List of UK top-ten singles in 1986

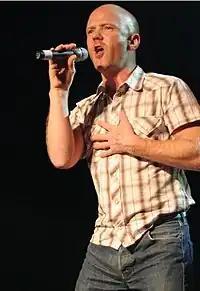
Jimmy Somerville (pictured in 2006) and his group The Communards had the best-selling single of 1986 with their cover of "Don't Leave Me This Way", which spent four weeks at number-one during a nine-week stay in the top 10. Somerville had previously achieved chart success as lead singer with Bronski Beat and would go on to have a successful solo career, but, as of 2021, "Don't Leave Me This Way" remains his only UK number-one single.

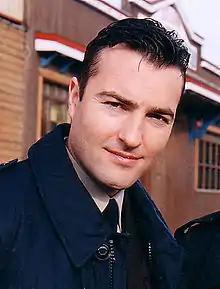
Actor and singer Nick Berry reached number-one in October with "Every Loser Wins", which became the year's second best selling single. During the summer of 1986, the song featured heavily in the BBC soap opera "EastEnders" in which Berry portrayed Simon "Wicksy" Wicks.

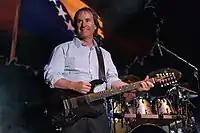
Chris de Burgh scored his biggest hit in 1986 with "The Lady in Red", which spent three weeks at number-one in the UK chart. It went on to become the year's sixth best selling single.

The UK Singles Chart is one of many music charts compiled by the Official Charts Company that calculates the best-selling singles of the week in the United Kingdom. Before 2004, the chart was only based on the sales of physical singles. This list shows singles that peaked in the Top 10 of the UK Singles Chart during 1986, as well as singles which peaked in 1985 and 1987 but were in the top 10 in 1986. The entry date is when the single appeared in the top 10 for the first time (week ending, as published by the Official Charts Company, which is six days after the chart is announced).